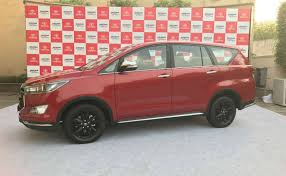
Label: noambulance